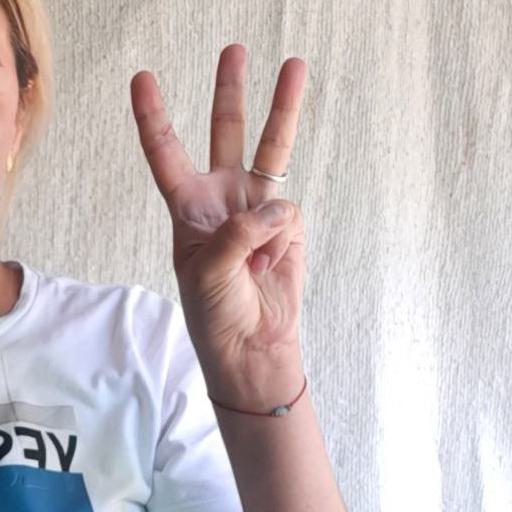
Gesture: three